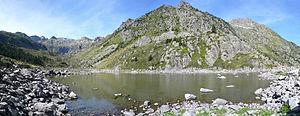
Lac du Plaa de Prat. À l'arrière-plan, à gauche, les Peyregnets de Costalade et de Cambalès
Cet article présente les principaux lacs de plaine et de montagne situés dans le département des Hautes-Pyrénées par ordre alphabétique, avec leur localisation précise et taille.
Le lac de Plaa de Prat est un lac pyrénéen français situé administrativement dans la commune d'Estaing dans le département des Hautes-Pyrénées en région Occitanie.